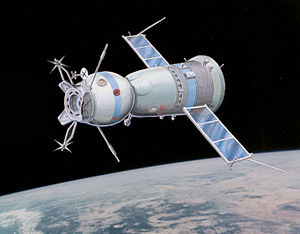
Sojuz-programmet
Sojuz 7K-TM fra Apollo-Sojuz projektet
Sojuz er et bemandet rumfartøj, der blev udviklet af Sovjetunionen. Efter opløsningen af Sovjetunionen blev det overtaget den Føderale russiske rumfartsorganisation.